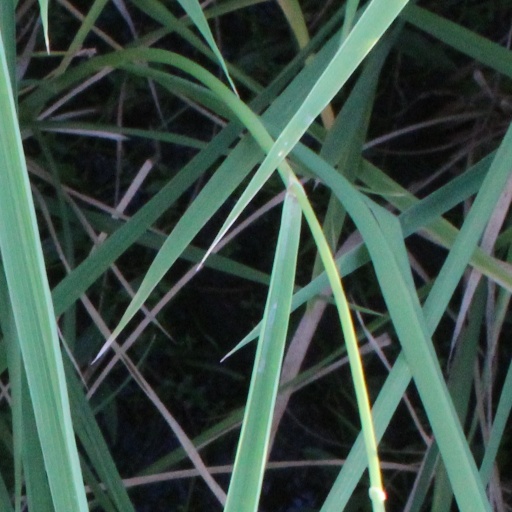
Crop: rice